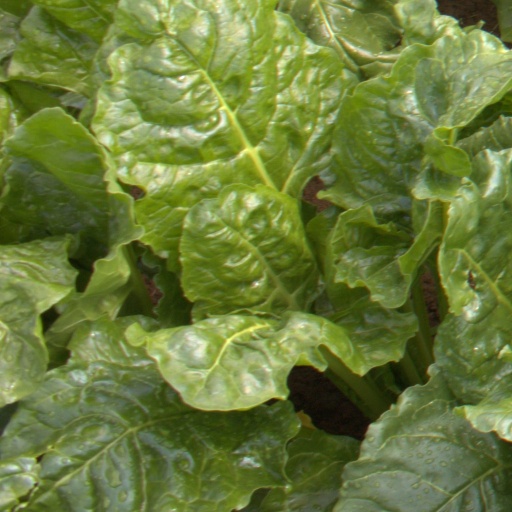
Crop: sugar beet